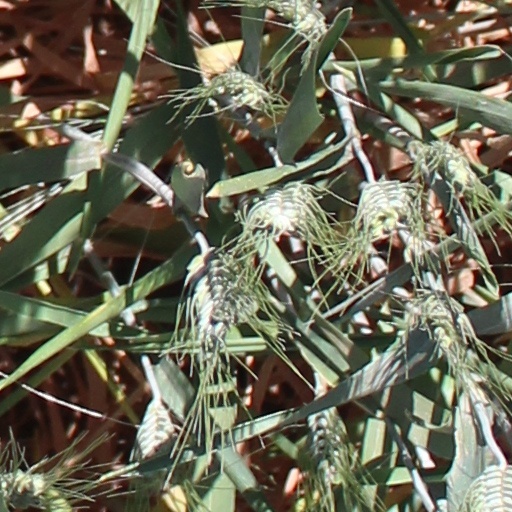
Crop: wheat